Andrew M. Allen

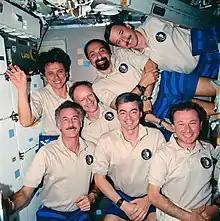
Allen (bottom-center) and the crew of STS-75 during the flight

STS-75 was a 16-day mission aboard the with principal payloads being the reflight of the Tethered Satellite System (TSS) and the third flight of the United States Microgravity Payload (USMP-3). The TSS successfully demonstrated the ability of tethers to produce electricity. The TSS experiment produced a wealth of new information on the electrodynamics of tethers and plasma physics before the tether broke at 19.7 km, just shy of the 20.7 km goal. The crew also worked around the clock performing combustion experiments and research related to USMP-3 microgravity investigations used to improve production of medicines, metal alloys, and semiconductors. STS-75 launched on February 22 and landed on March 9, 1996. The mission was completed in 252 orbits covering 6.5 million miles in 377 hours and 40 minutes.